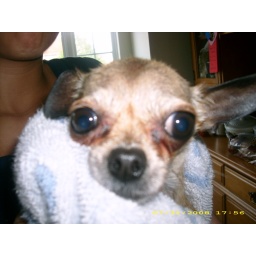
Fifi was done taking her bath and bundled up in her towel